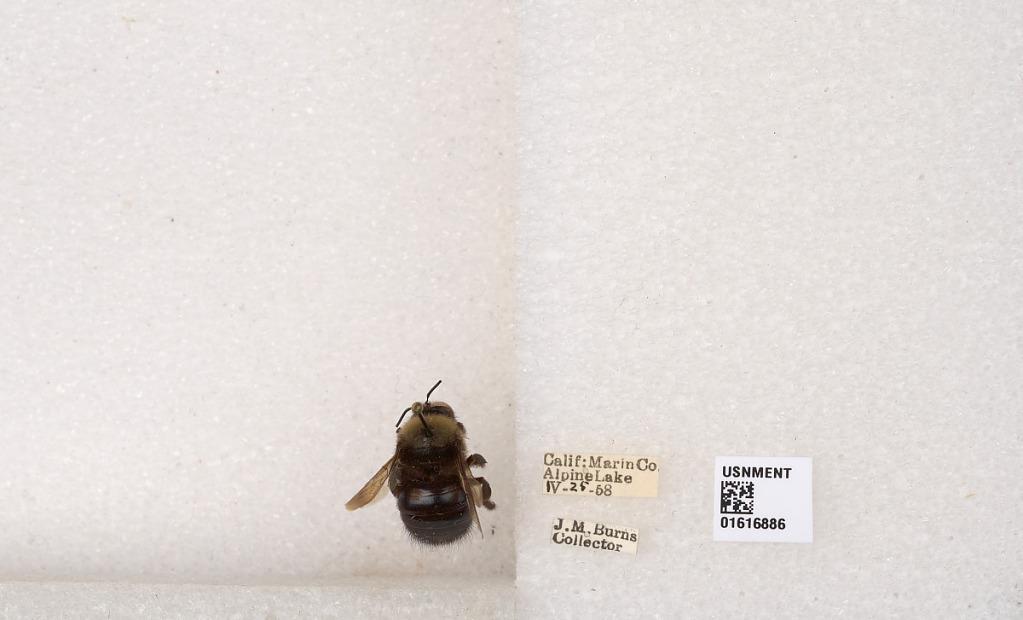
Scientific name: Xylocopa (Notoxylocopa) tabaniformis orpifex Smith
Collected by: J. Burns
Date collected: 1958-4-25
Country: United States
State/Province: California
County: Marin
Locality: Alpine Lake
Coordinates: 37.9488, -122.628